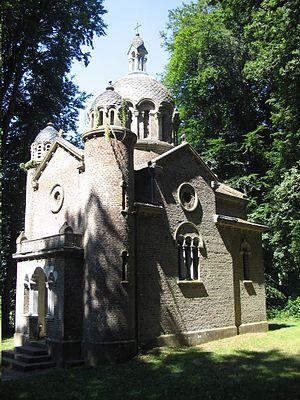
Chapelle néobyzantine à Wailly-Beaucamp construite en 1869 par Clovis Normand.
Clovis Normand est un architecte hesdinois du XIXᵉ siècle.
Wailly-Beaucamp est une commune française située dans le département du Pas-de-Calais en région Hauts-de-France.